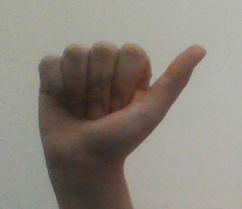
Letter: dhad